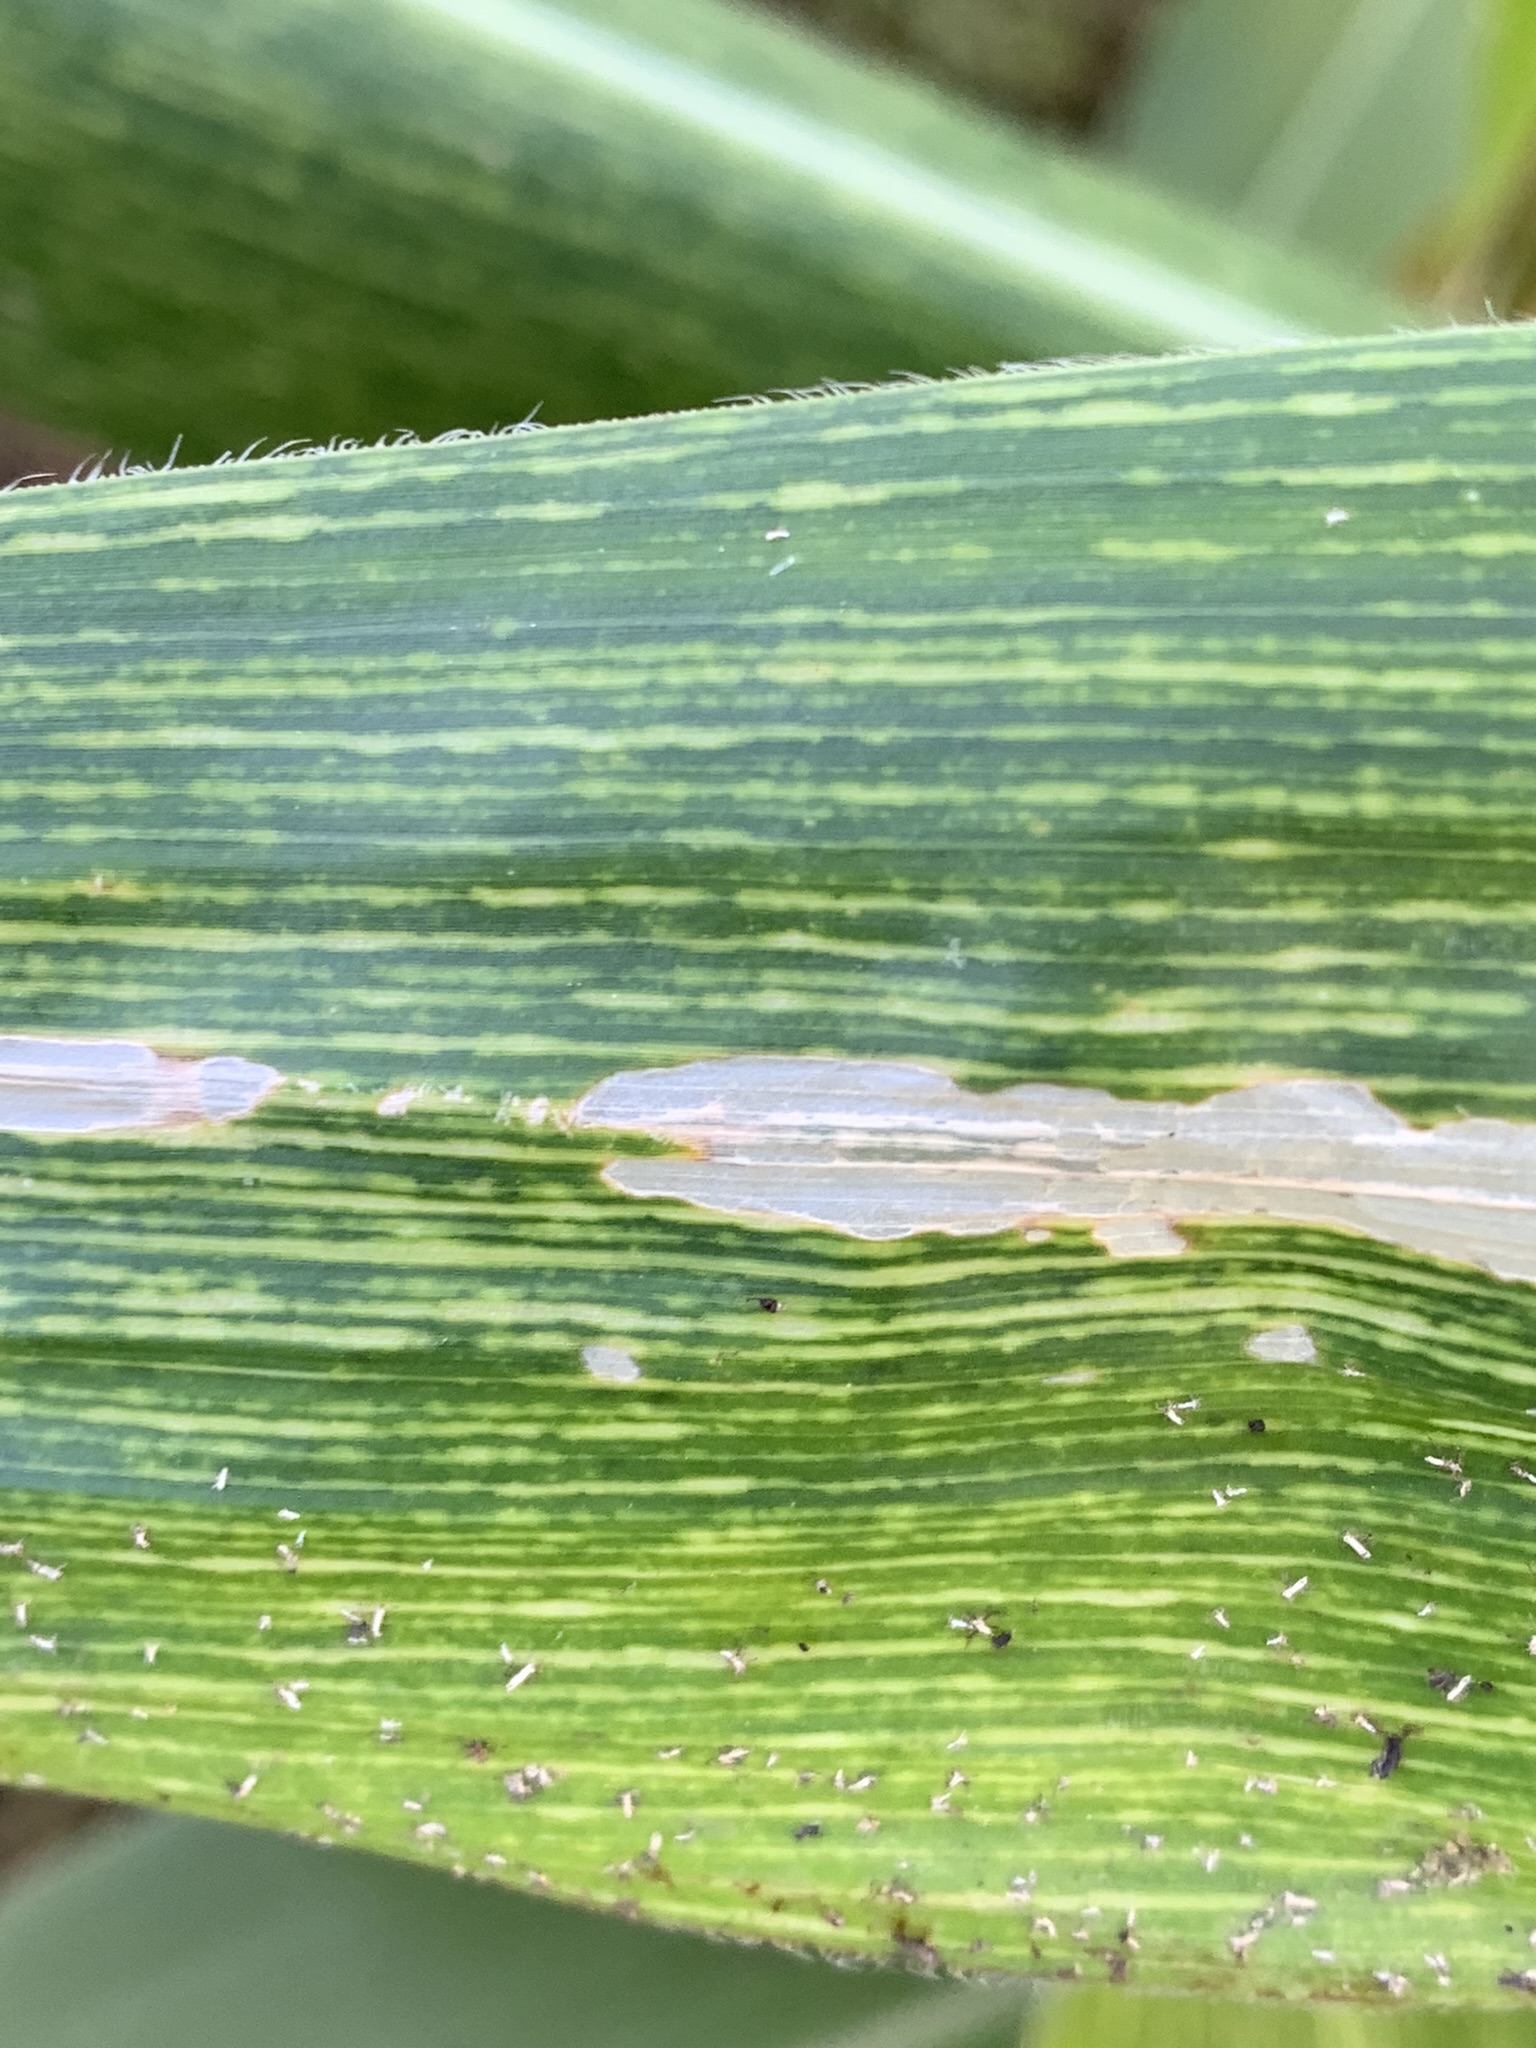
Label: MSV